12th Light Infantry Brigade (Airmobile)

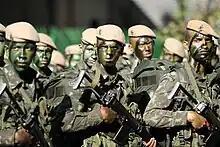
Airmobile fighters beige beret

From 1986, the Brazilian Army created units with helicopters. Since the 1960s, the creation of an "air cavalry" with helicopters, inspired by the Americans in the Vietnam War, was already being discussed, but they emerged out of the cavalry branch. The Army Aviation Command was created in 1989. Some studies suggested a light troop to be transported by their helicopters, and the original idea was to create them in Formosa, Goiás — originally Army Aviation was headquartered in Brasília — but instead the 12th Brigade was converted to light infantry in 1995. The creation of the Special Operations Command, at about the same time, belonged to the same trend of new rapid deployment forces.